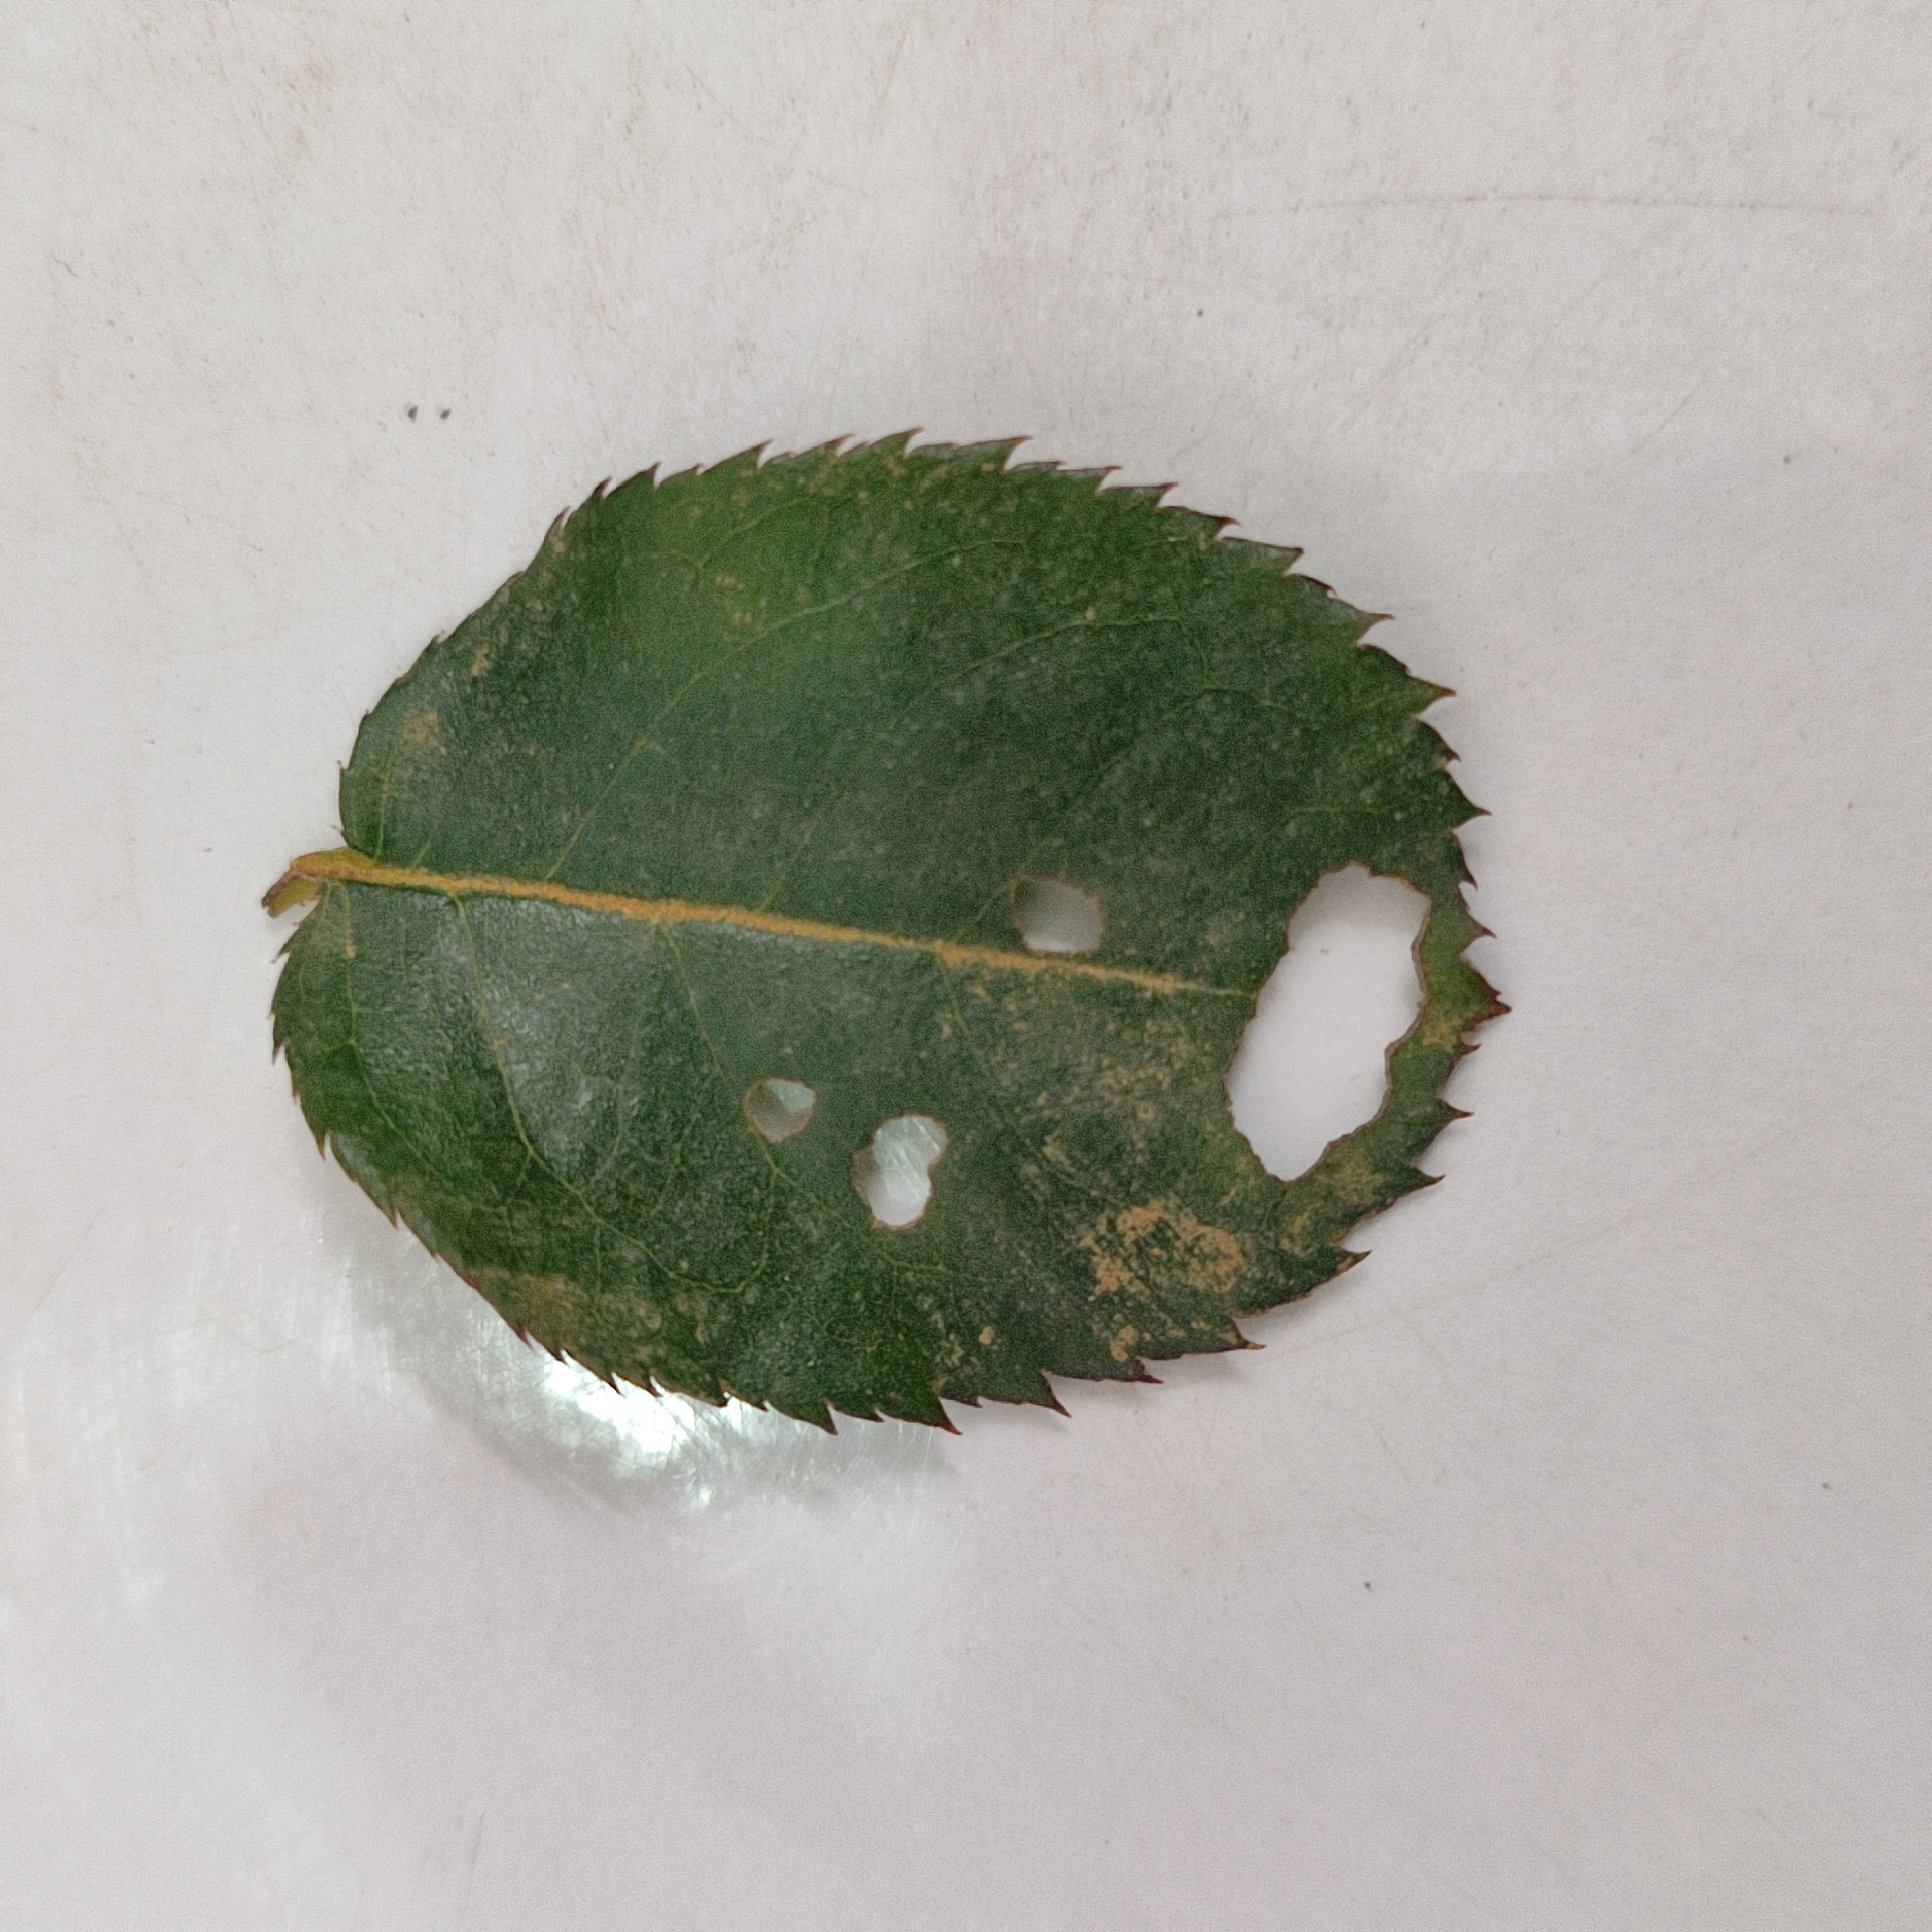
Label: Insect Hole